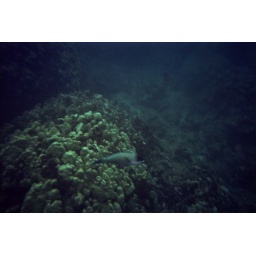
A big blue fish in the lower middle of the picture.